Western Digital

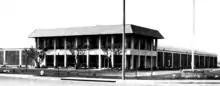
First headquarters of Western Digital (then General Digital) in Newport Beach, California, pictured in 1971

Western Digital was founded on April 23, 1970, by Alvin B. Phillips, a Motorola employee, as General Digital Corporation, initially a manufacturer of MOS test equipment. It was originally based in Newport Beach, California, shortly thereafter moving to Santa Ana, California, and would go on to become one of the largest technology firms headquartered in Orange County. It rapidly became a specialty semiconductor maker, with start-up capital provided by several individual investors and industrial giant Emerson Electric. Around July 1971, it adopted its current name and soon introduced its first product, the "WD1402A" UART.